List of glaciers in the United States

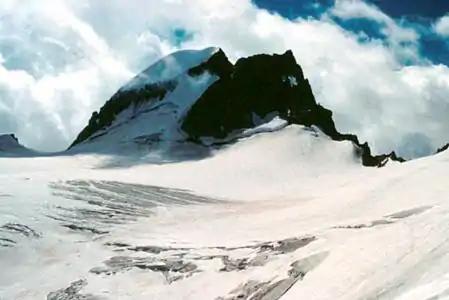
Gannett Glacier is the largest glacier in the American Rockies and is located in the remote Wind River Range, Wyoming.

There are around 210 glaciers in Montana, with 60 named glaciers according to the Geographic Names Information System (GNIS).